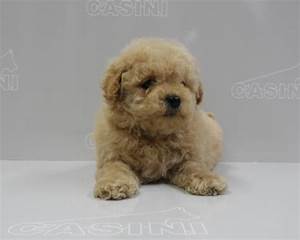
Label: dog